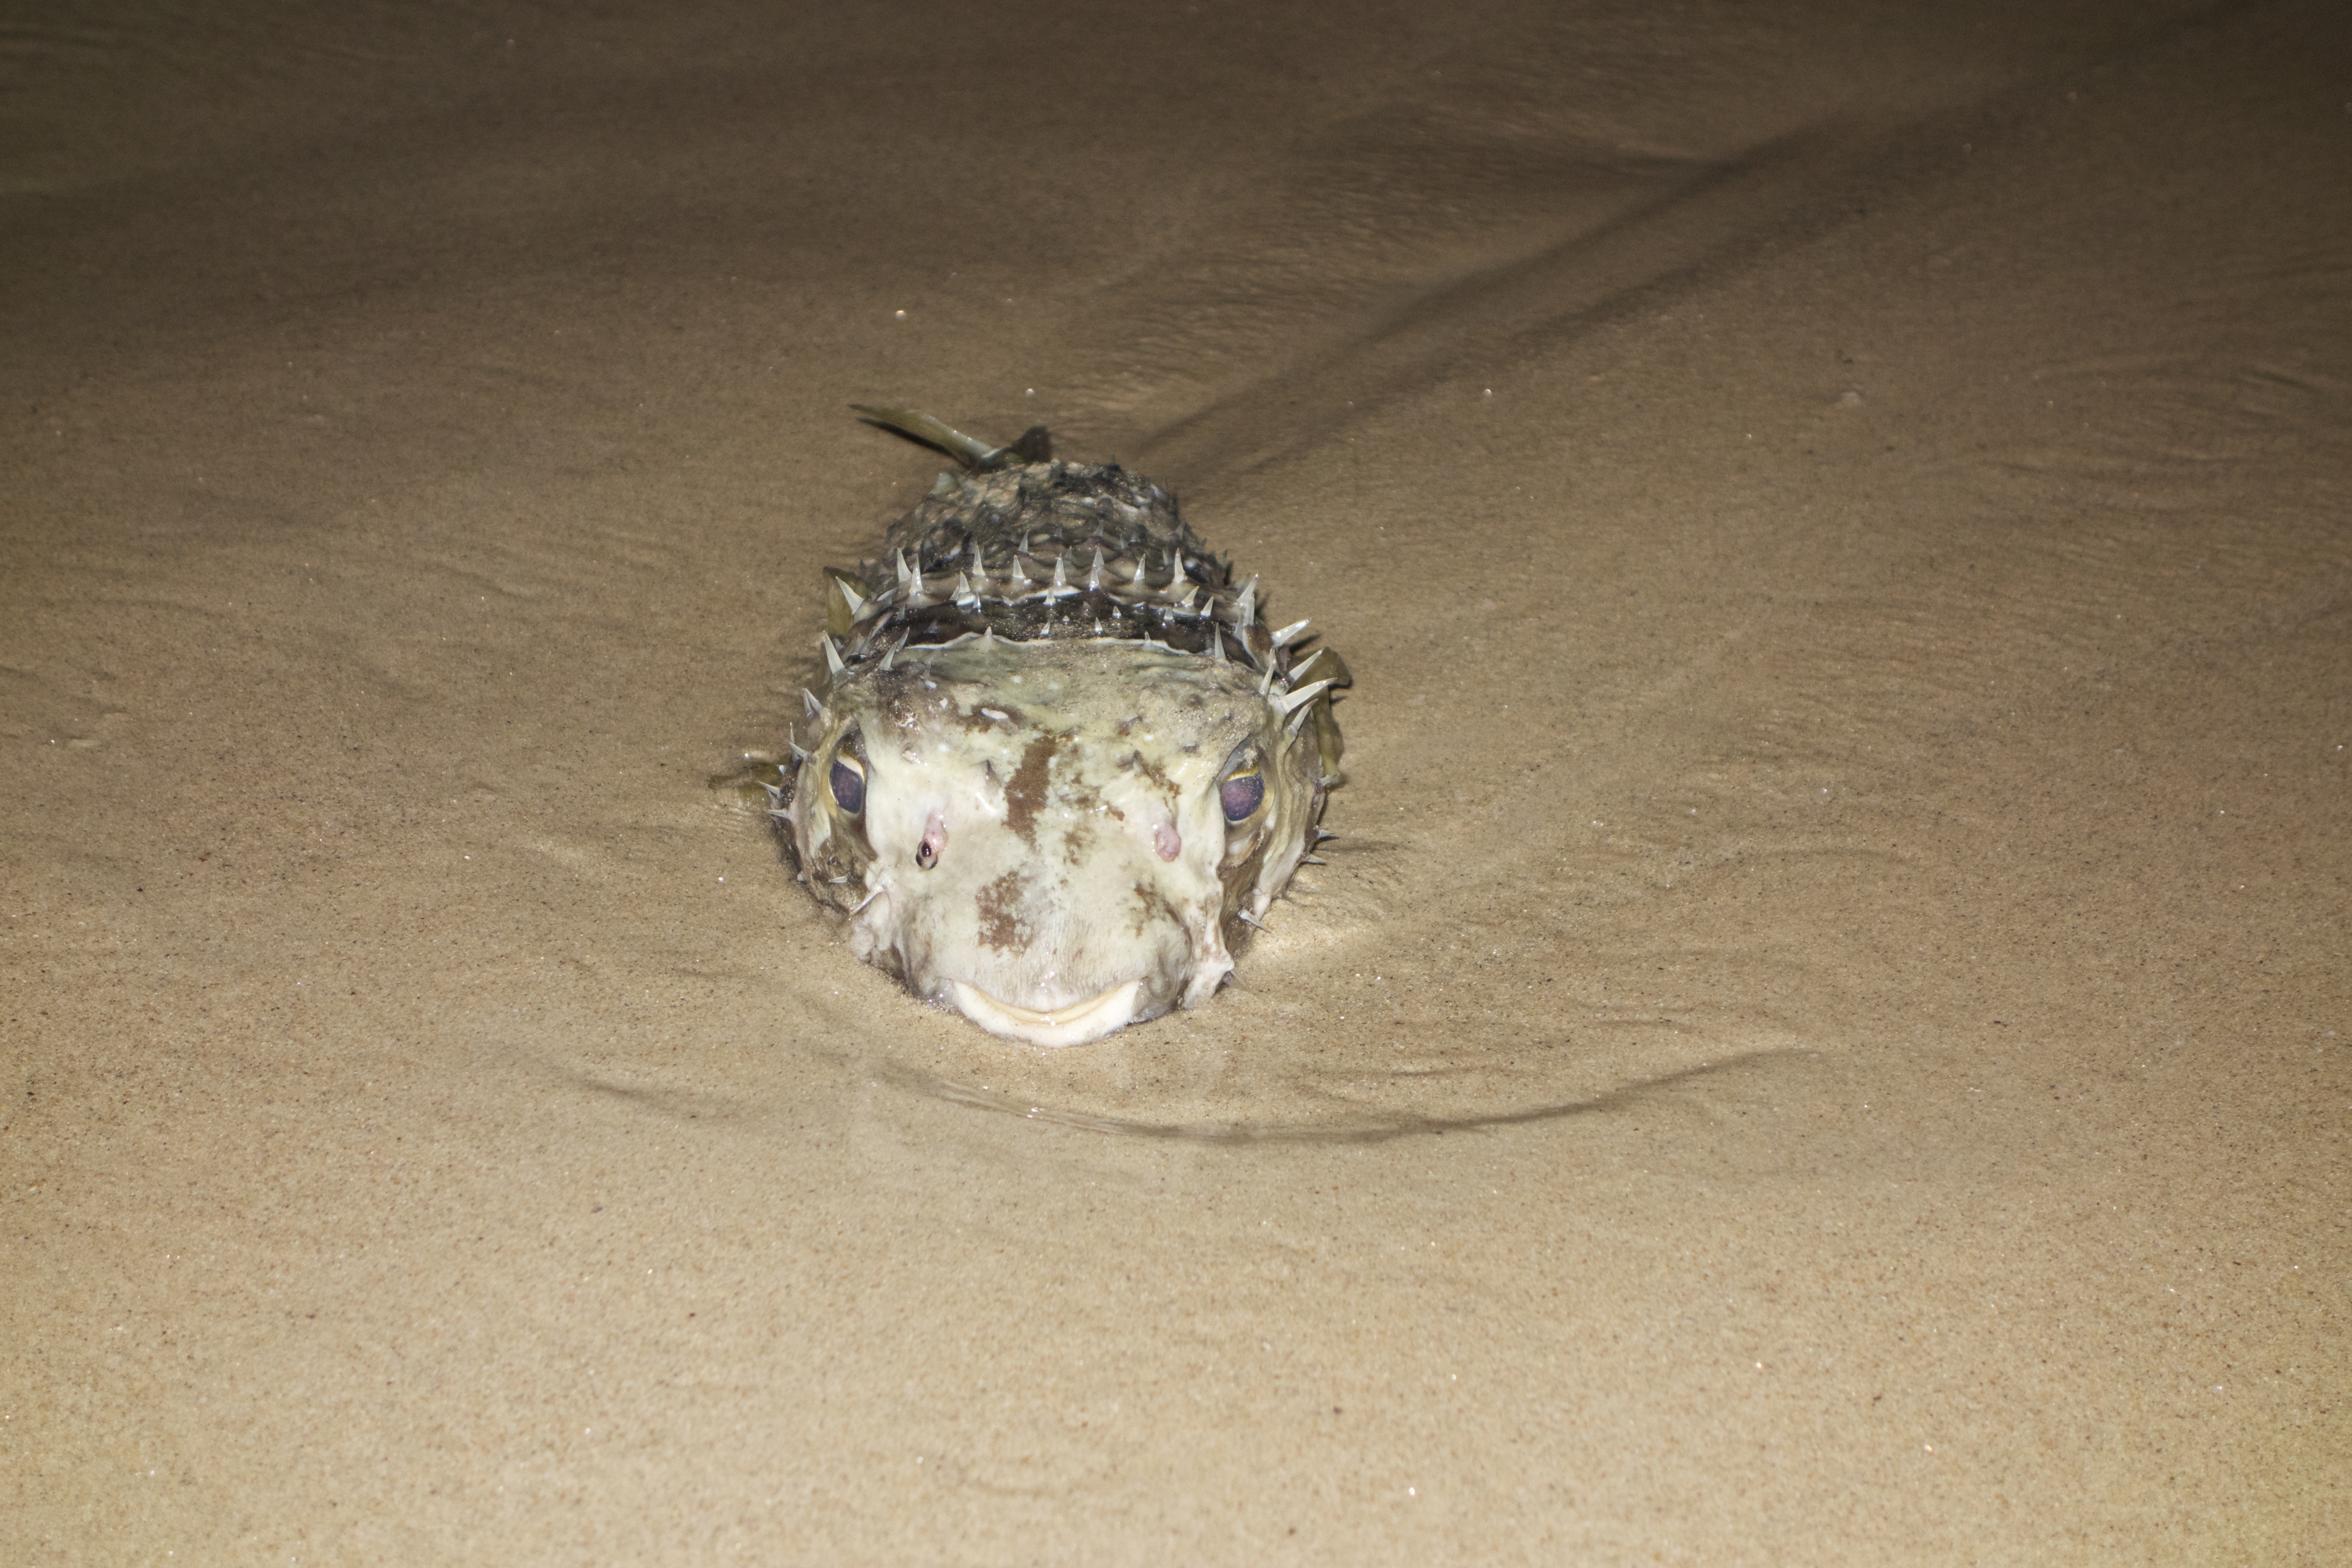
hand, nature, reptile, fish, marine, ugly, macro photography, spiky fish